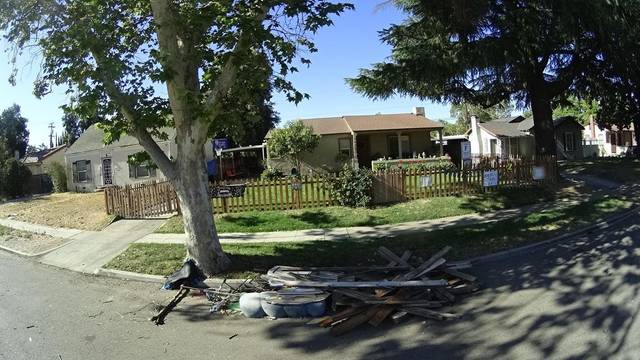
Region: Colombia
Coordinates: 36.771, -119.787